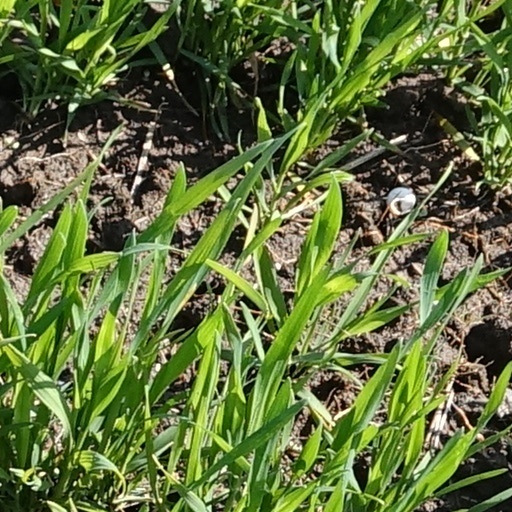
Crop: wheat